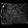
Label: Bag